Ava Vidal

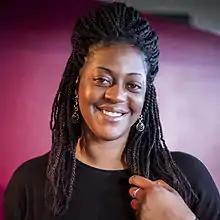

Ava Beverley Vidal (born 1976 in Lambeth, London) is an English comedian. She has taken part in E4's "Kings of Comedy". Her career in comedy began on the BBC's "Urban Sketch Show".